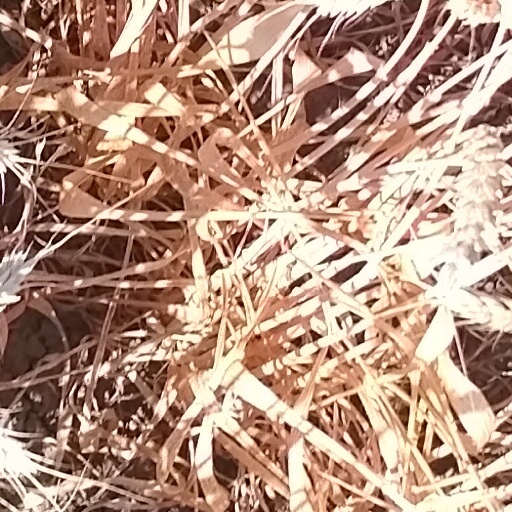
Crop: wheat